Ronald Weeks, 1st Baron Weeks

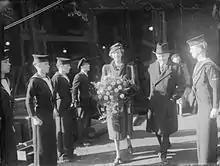
Lady Weeks, wife of Lieutenant General Sir Ronald Weeks, Deputy Chief of Imperial Staff, walking with Commander E R Micklem, CBE, Managing Director of Vickers Armstrong, at the Vickers Armstrong Yard in Barrow-in-Furness.

Weeks was commissioned into the South Lancashire Regiment of the Territorial Army in 1913. He served in the Rifle Brigade during the First World War and then retired from military service in 1919.